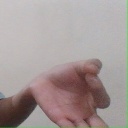
अक्षर: ज्ञ